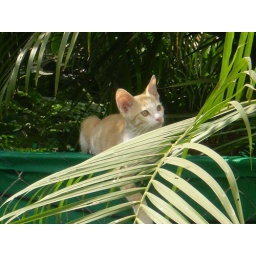
Never seen a cat sitting on a fence n lazying around so much in the afternoon as this one does